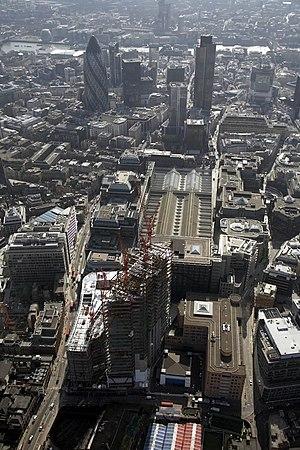
La Cité de Londres, appelée couramment « la City » ou « Square Mile », est une cité et un comté à l'intérieur du Grand Londres ; elle est à la fois le cœur historique et le centre géographique de la ville de Londres. Située sur la rive gauche de la Tamise, elle englobe le périmètre du mur de Londres, enceinte de la cité romaine de Londinium. Si elle constitue la plus petite des circonscriptions administratives du Grand Londres, elle se distingue toutefois des 32 autres boroughs londoniens par son statut sui generis qui lui confère à la fois le titre de « Cité » et celui de comté cérémoniel, dont le mode d'administration est unique en Angleterre. Elle compte 9 401 habitants selon les estimations de 2016.